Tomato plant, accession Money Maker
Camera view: tilt-top (135 deg); turntable rotation: 90 degrees
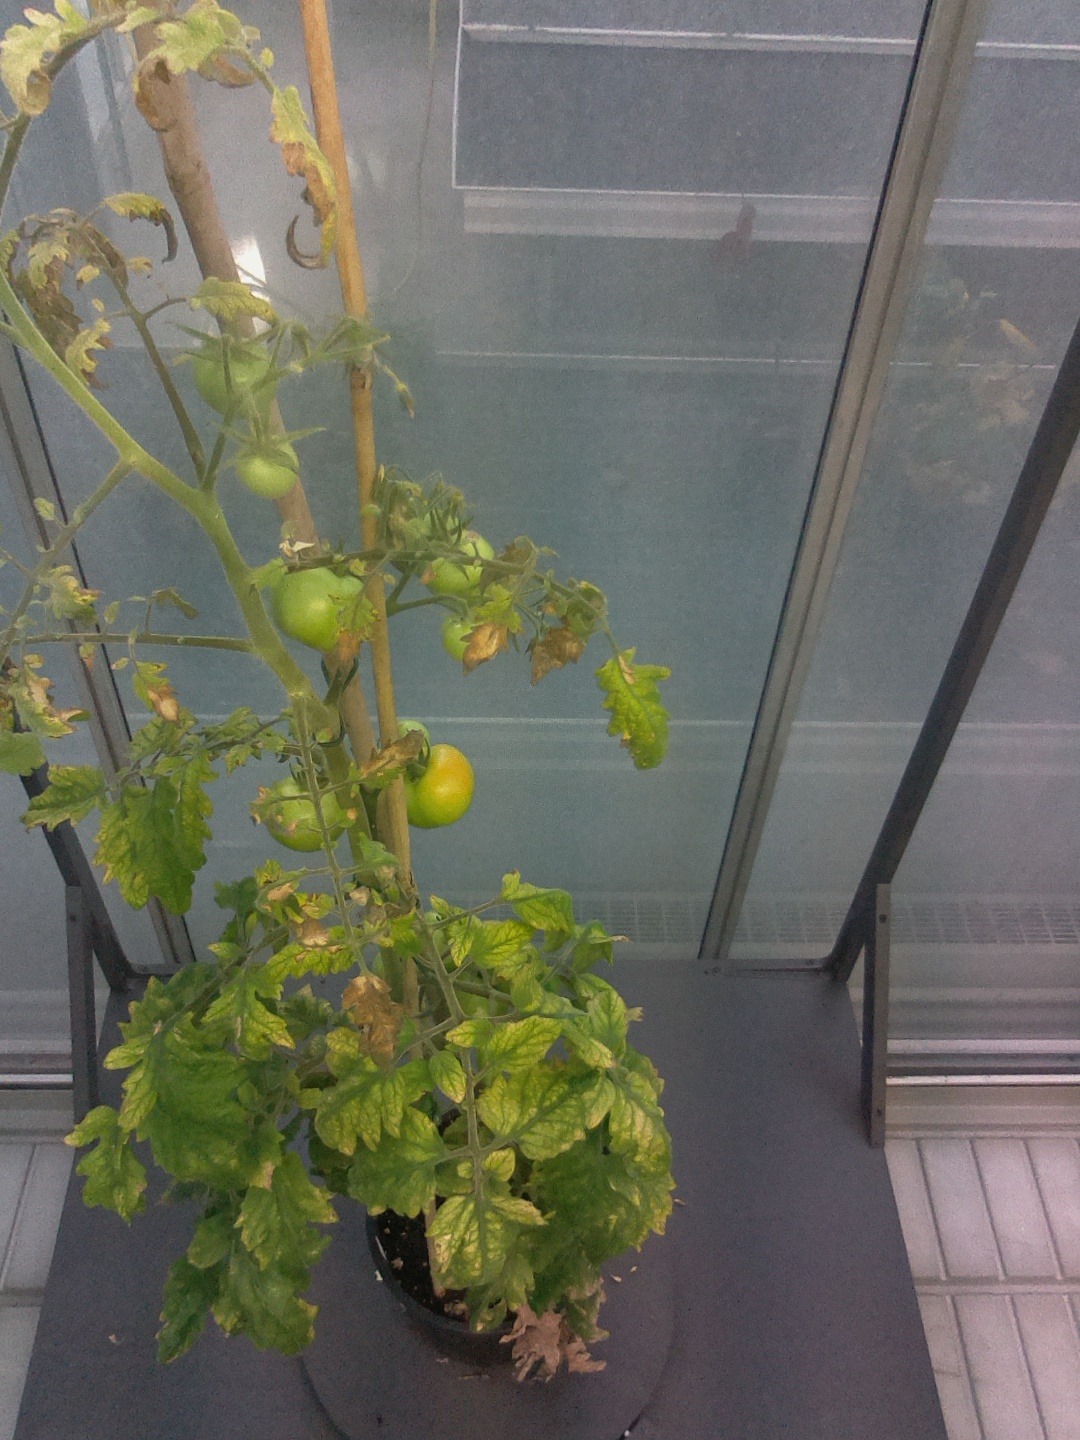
BBCH growth stage 78: 80% -90% of final fruit size